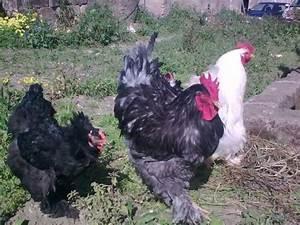
chicken